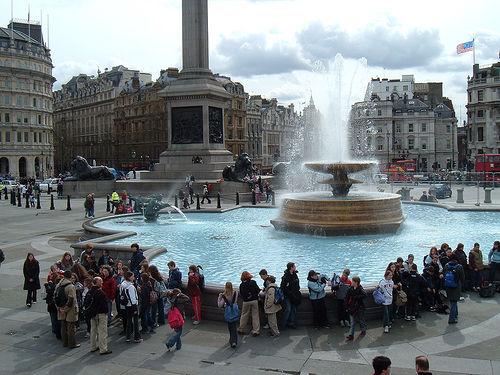
Weather: cloudy or overcast